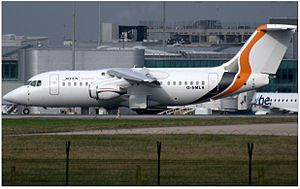
Jota Aviation
Et BAe 146-fly i 2017.
Jota Aviation er et britisk flyselskab med speciale i charterflyvninger. Det blev etableret i 2009 og har base på London Southend Airport. Selskabet bliver blandt andre benyttet af engelske Premier League-klubber, hvor Manchester United og Liverpool F.C. er de mest prominente, ligesom store rugby-klubber lejer Jota Aviations fly.